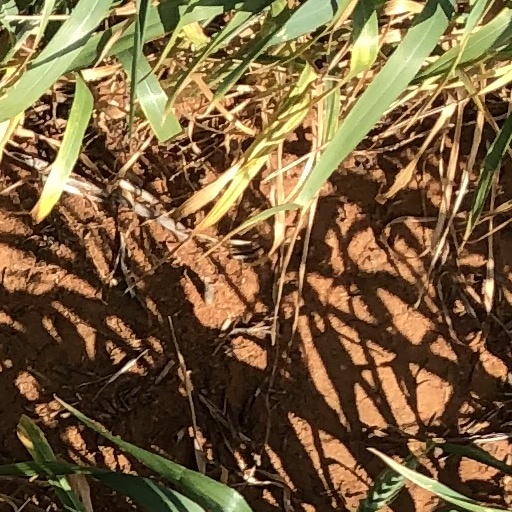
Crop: wheat